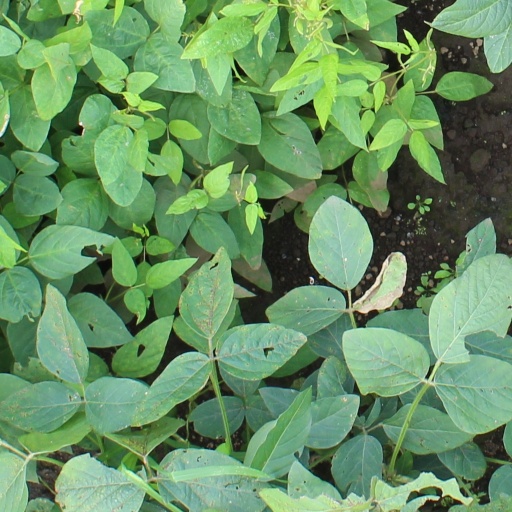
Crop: soybean